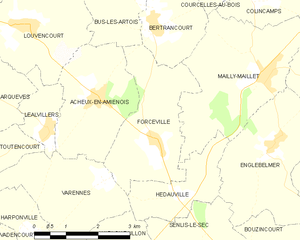
Carte des communes françaises Forceville